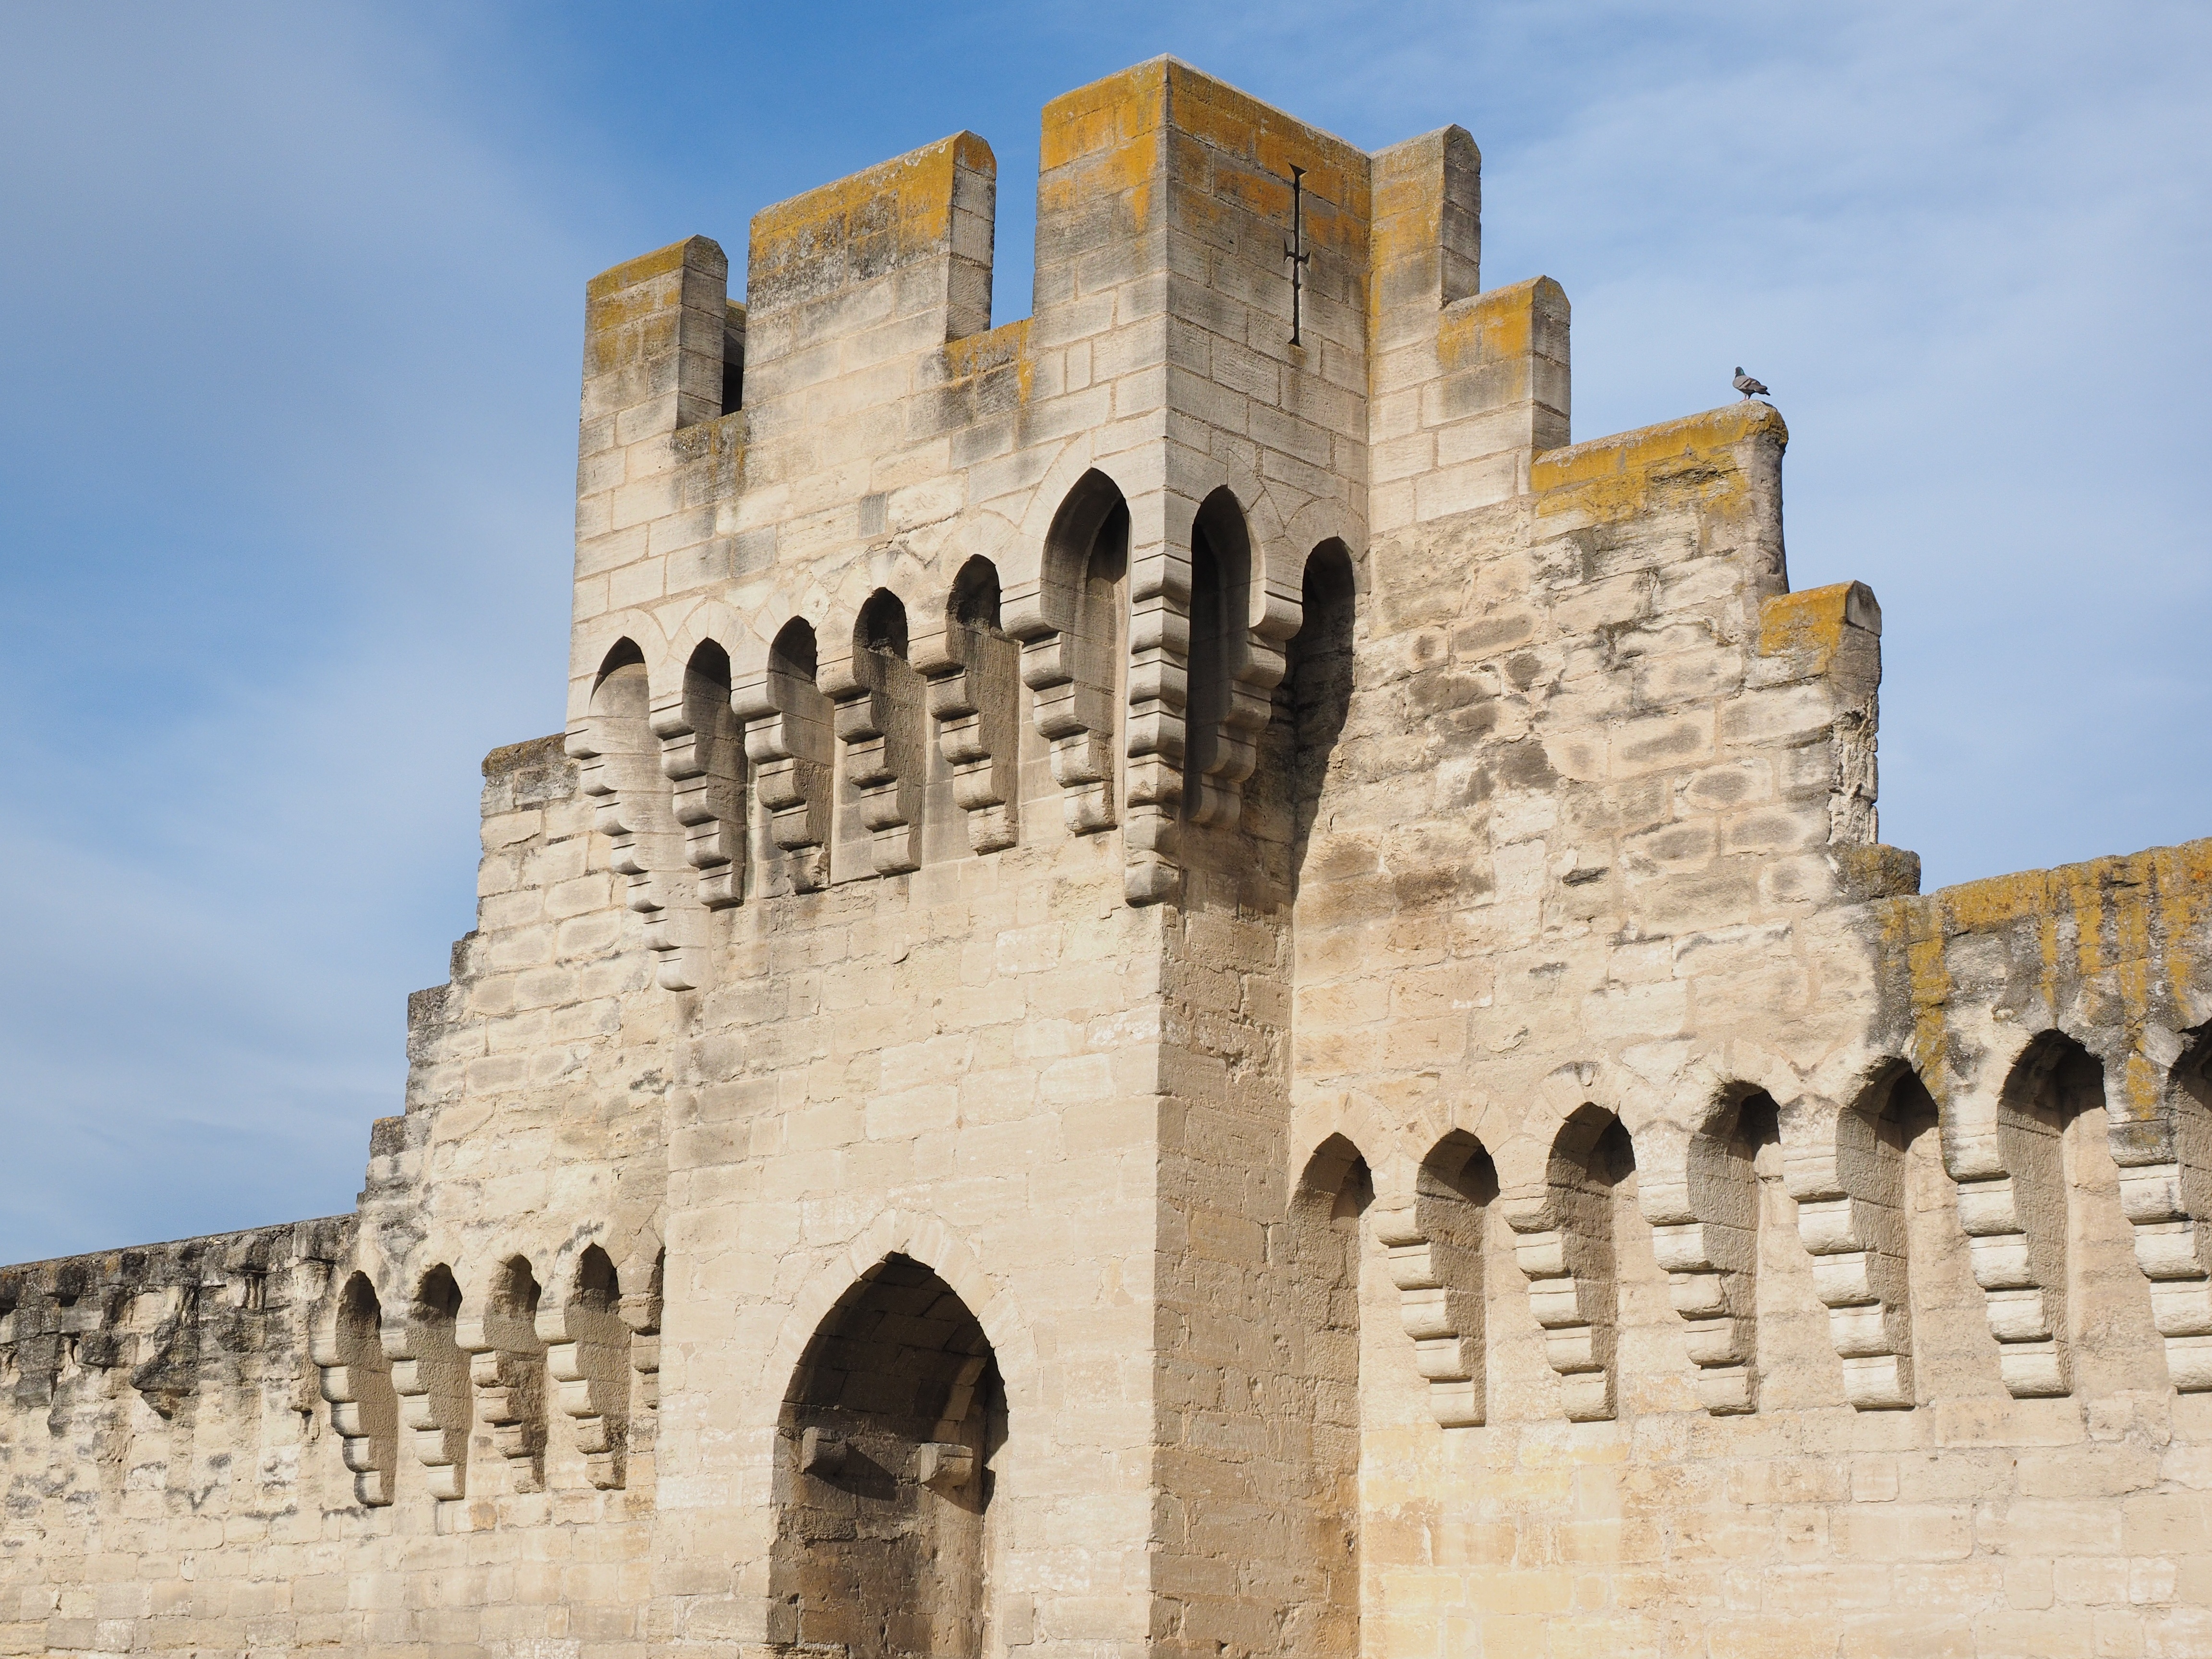
architecture, building, chateau, palace, tower, castle, landmark, facade, fortification, ornament, medieval architecture, amphitheatre, temple, ruins, monastery, history, protection, defense, avignon, city wall, defensive tower, battlements, archaeological site, unesco world heritage site, roman temple, historic site, ancient history, egyptian temple, ancient roman architecture